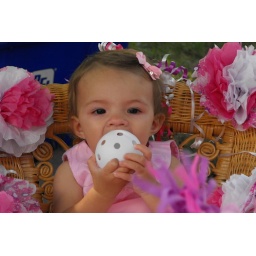
Birthday girl in her chair